Transport in Greater Nagoya

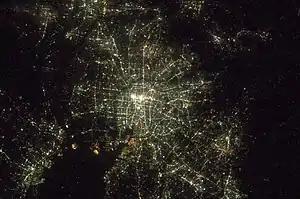
An aerial photograph of Nagoya at night

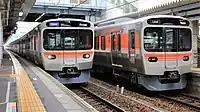
JR Chūō Main Line

Transport in Greater Nagoya (Chūkyō) is similar to that of the Tokyo and Osaka, but is more automobile oriented, as the urban density is less than Japan's two primary metropolises, and major automobile manufacturers like Toyota are based here. Still, compared to most cities of its size worldwide it has a considerable rail transport network with 3 million passenger trips daily, with a similar density and extent of passenger rail to London or New York City, (as of May 2014, the article Nagoya rail list lists 59 lines, 16 operators, 1,547.8 km (961.76 mi) of operational track and 654 stations [although stations recounted for each operator], note this data does not include any high speed rail) complemented with highways and surface streets for private motor transport. It includes public and private rail and highway networks; airports for international, domestic, and general aviation; buses; motorcycle delivery services, walking, bicycling, and commercial shipping. The nexus of the public transport system is Nagoya Station. Every region of Greater Nagoya, also known as the , has rail or road transport services, and the area as a whole is served by sea and air links.